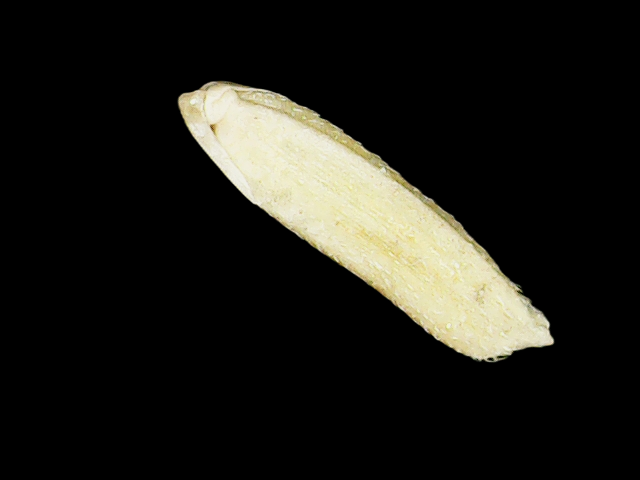
Rice variety: Binadhan21